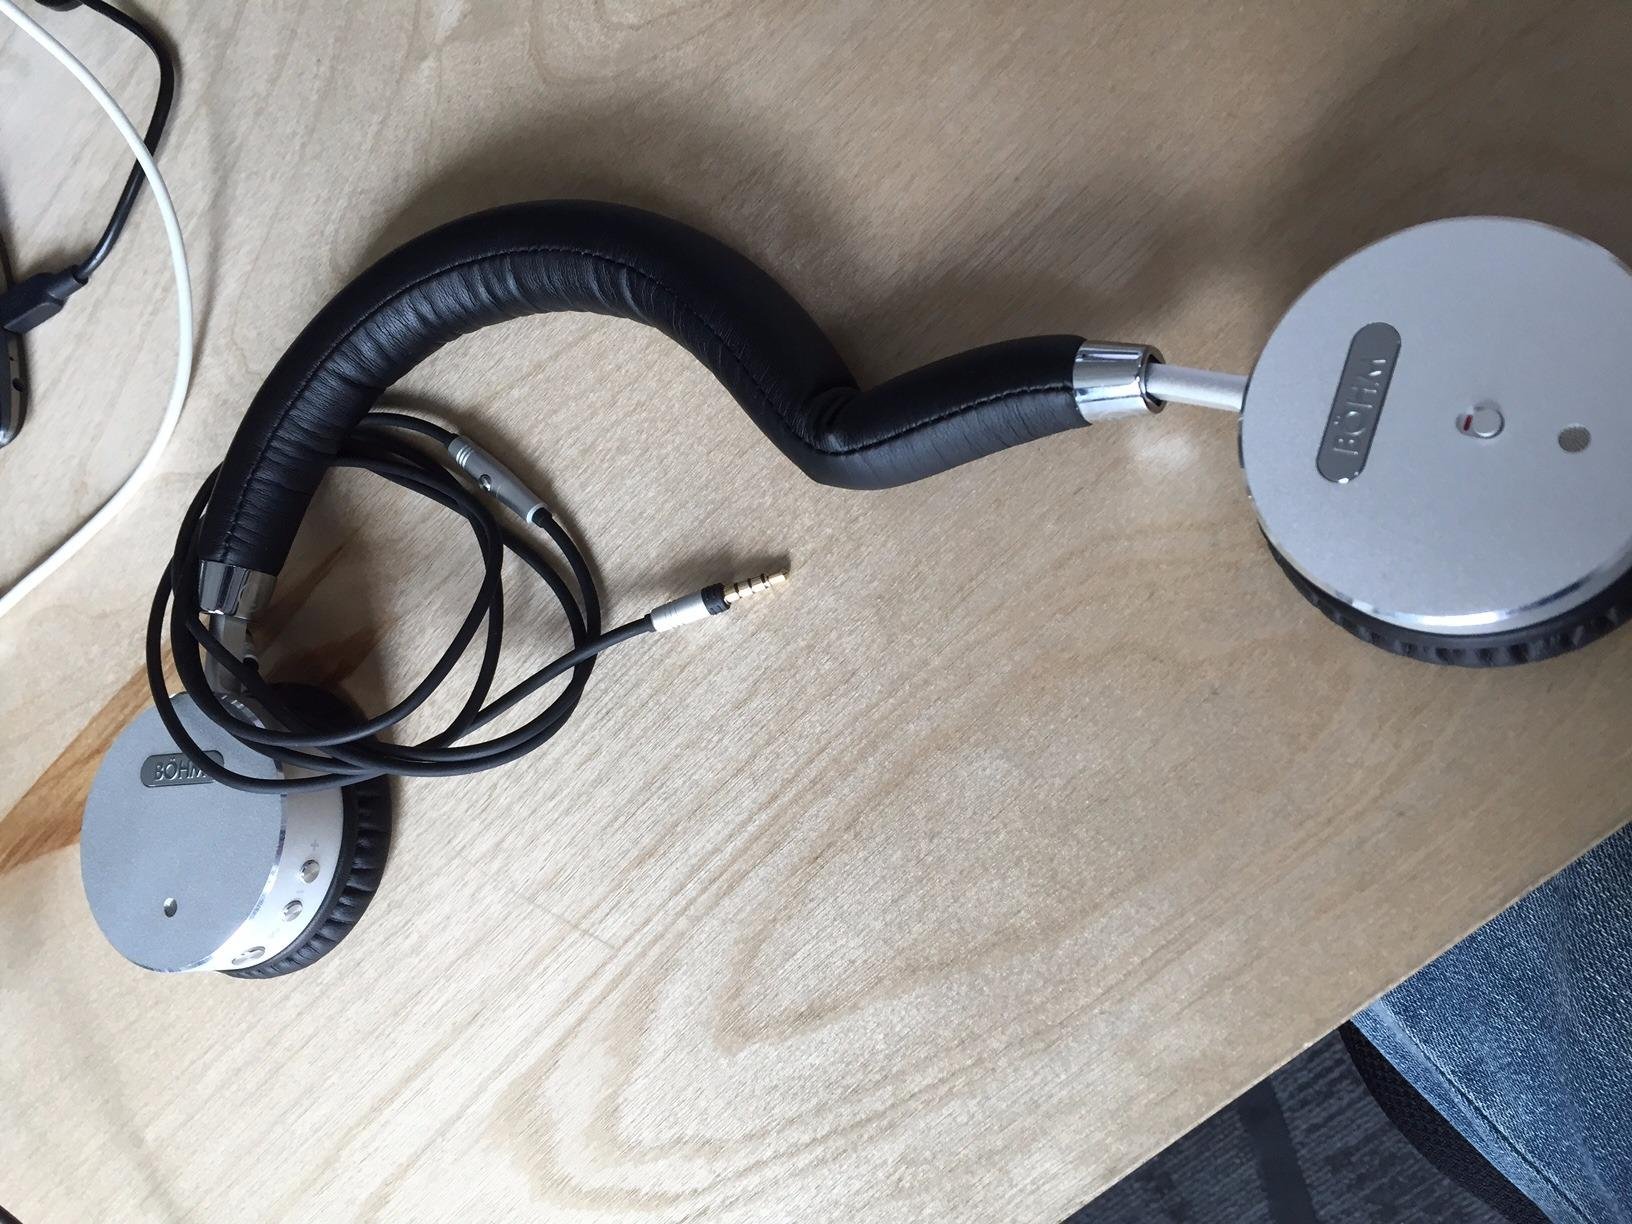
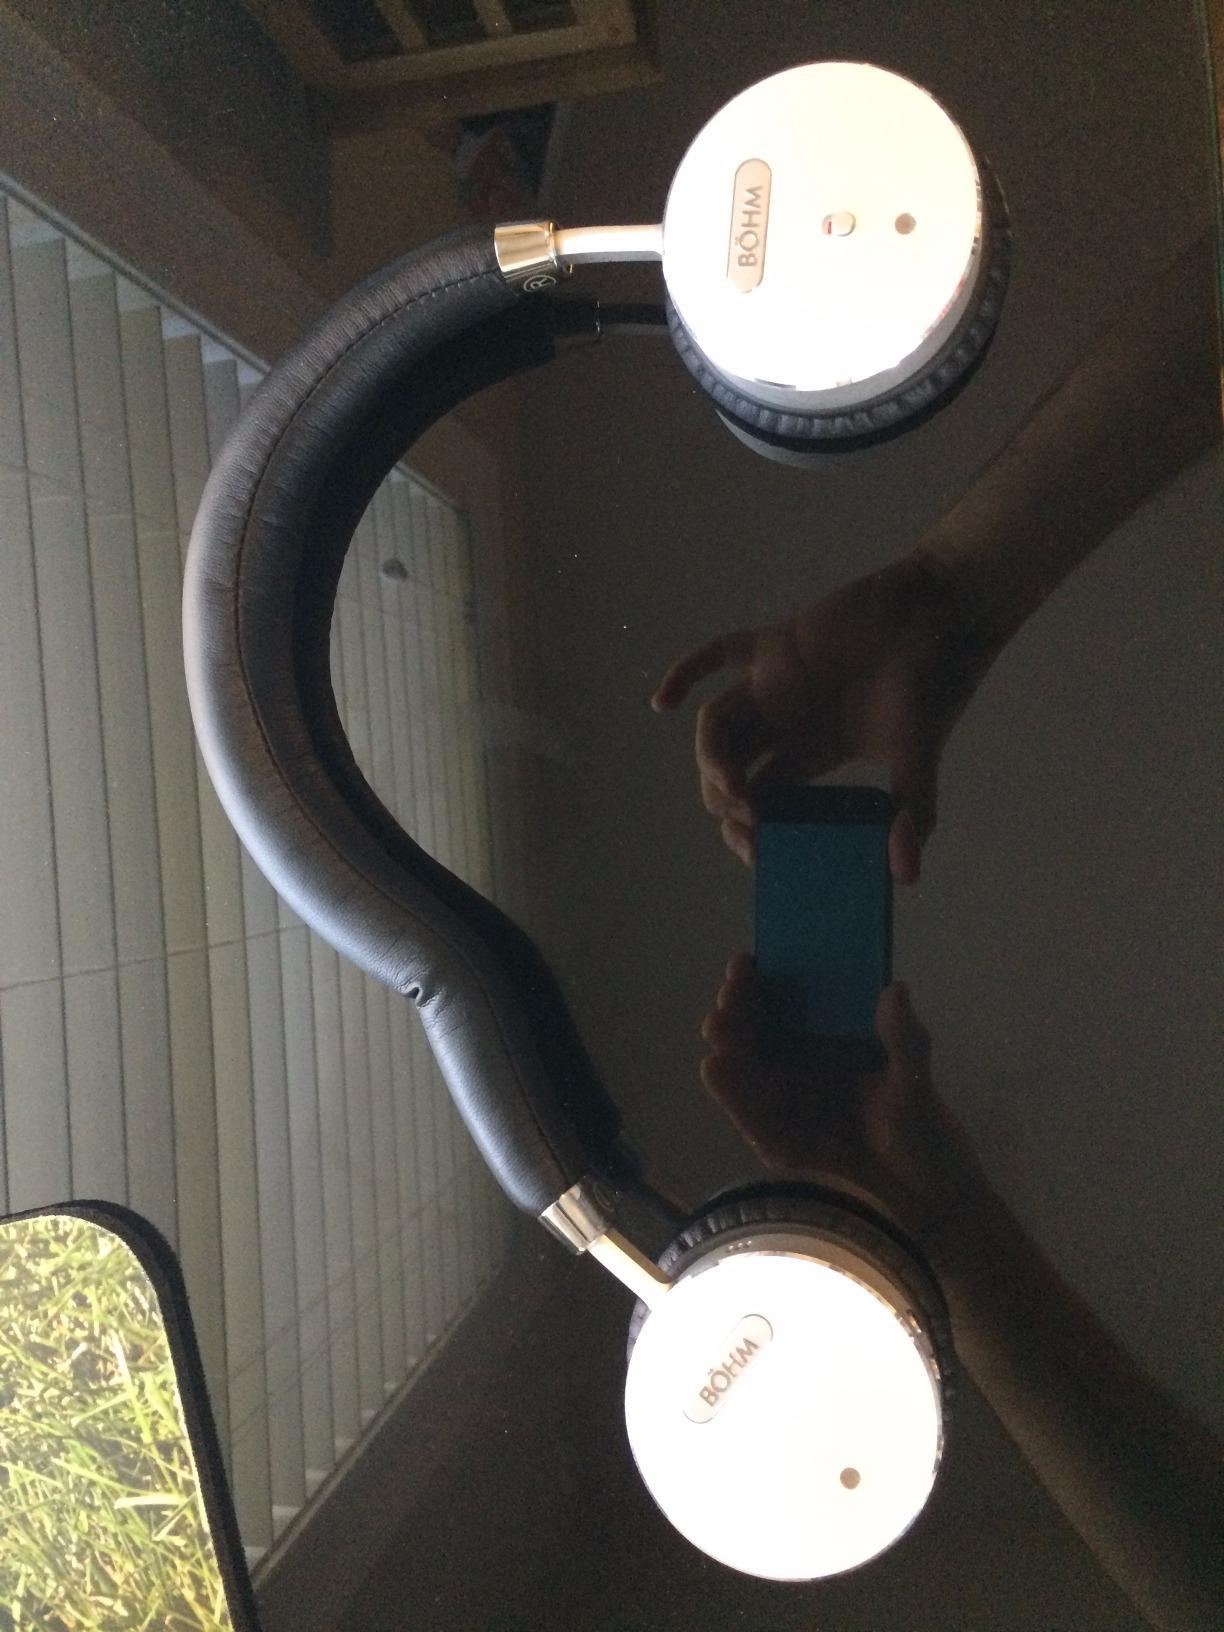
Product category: headphones
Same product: yes